Redfern Now

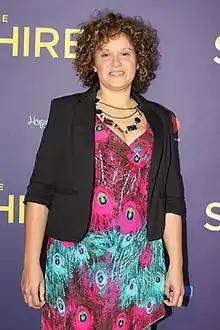

The screenwriting process itself took place over nine months, as McGovern workshopped with five Aboriginal writers. The series was based on truth according to McGovern who said, 'the actual writing was their responsibility totally. But the shaping of the story we did together.' It was vital to him that the series was not another documentary style history or autobiography that audiences had already seen on television. With little technical experience in screenwriting, key producer and writer Leah Purcell stated that McGovern's blunt feedback was 'absolutely what we needed'.